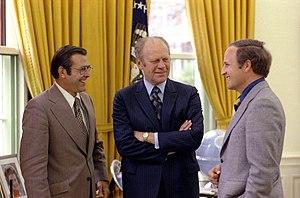
Gerald Ford (au centre), Donald Rumsfeld (à gauche) et Dick Cheney (à droite) dans le bureau Ovale de la Maison Blanche (1975).
Donald Rumsfeld, né le 9 juillet 1932 à Evanston, est un homme politique américain, membre du Parti républicain. Ancien champion de lutte et pilote de l'US Navy, il est secrétaire à la Défense entre 1975 et 1977 dans l'administration du président Gerald Ford puis entre 2001 et 2006 dans l'administration du président George W. Bush. Il a été le plus jeune titulaire de ce poste sous Ford, puis le plus âgé sous Bush.